Lincoln County, Montana

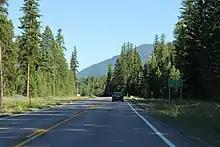
Welcome sign for Lincoln County on U.S. Route 93

For its first eighty years, Lincoln County was a Democratic-leaning area that would vote Republican only during large GOP landslides. Only four Republicans were to win the county in the seventeen Presidential elections between its inaugural election in 1912 and 1976. However, like many timber-dependent counties, it has become overwhelmingly Republican since that time. The last Democrat to carry Lincoln County was Michael Dukakis during the drought-influenced 1988 election. Since then, no Democrat has reached 35 percent of the county's vote.